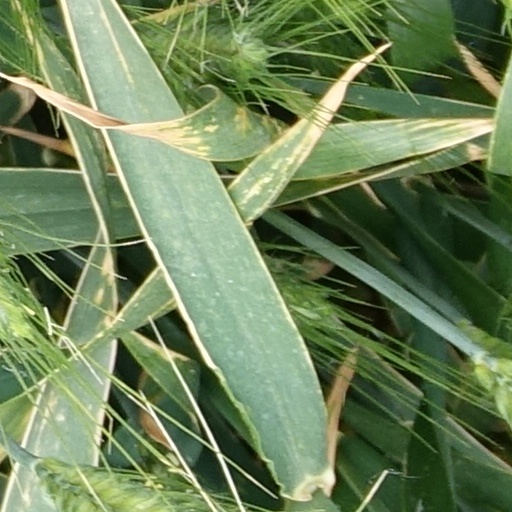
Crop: wheat